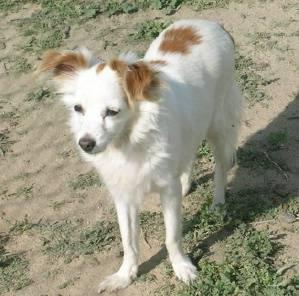
dog